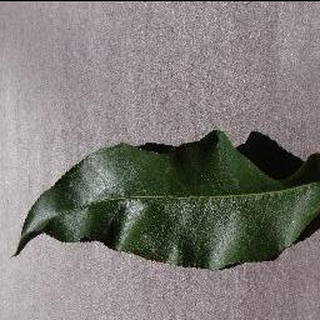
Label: healthy_peach